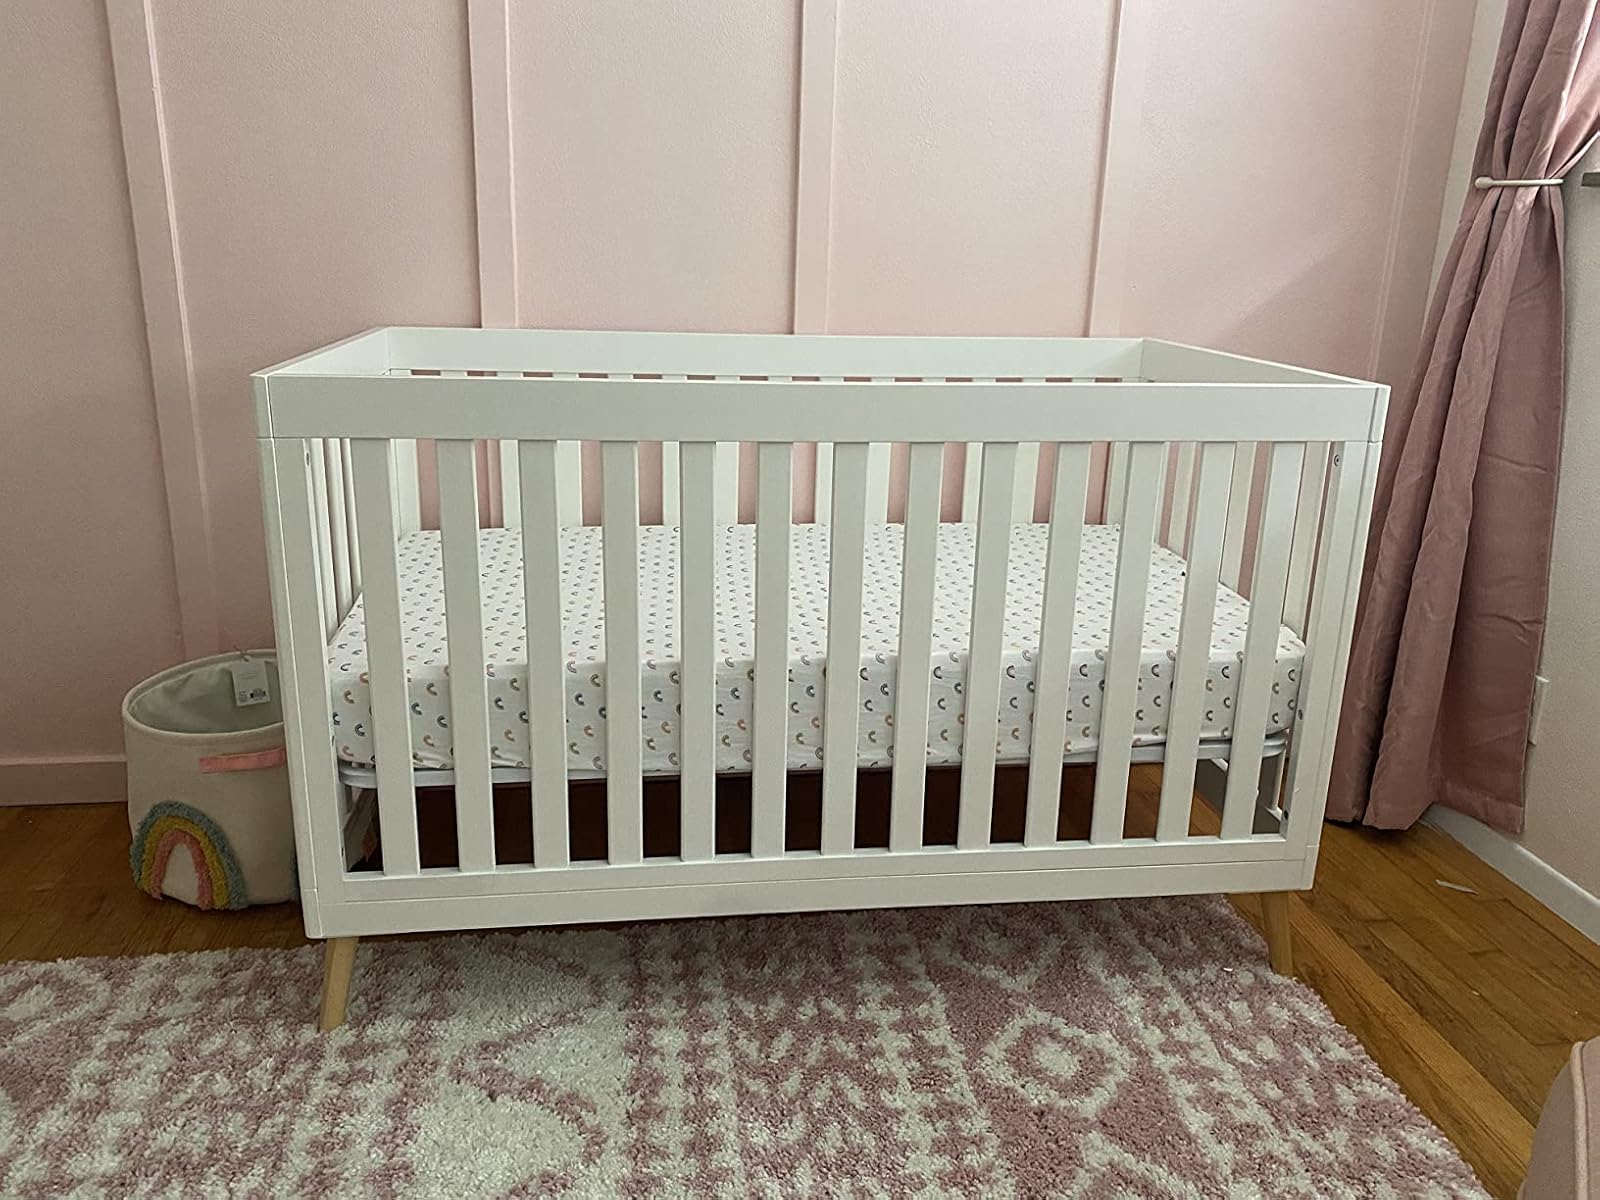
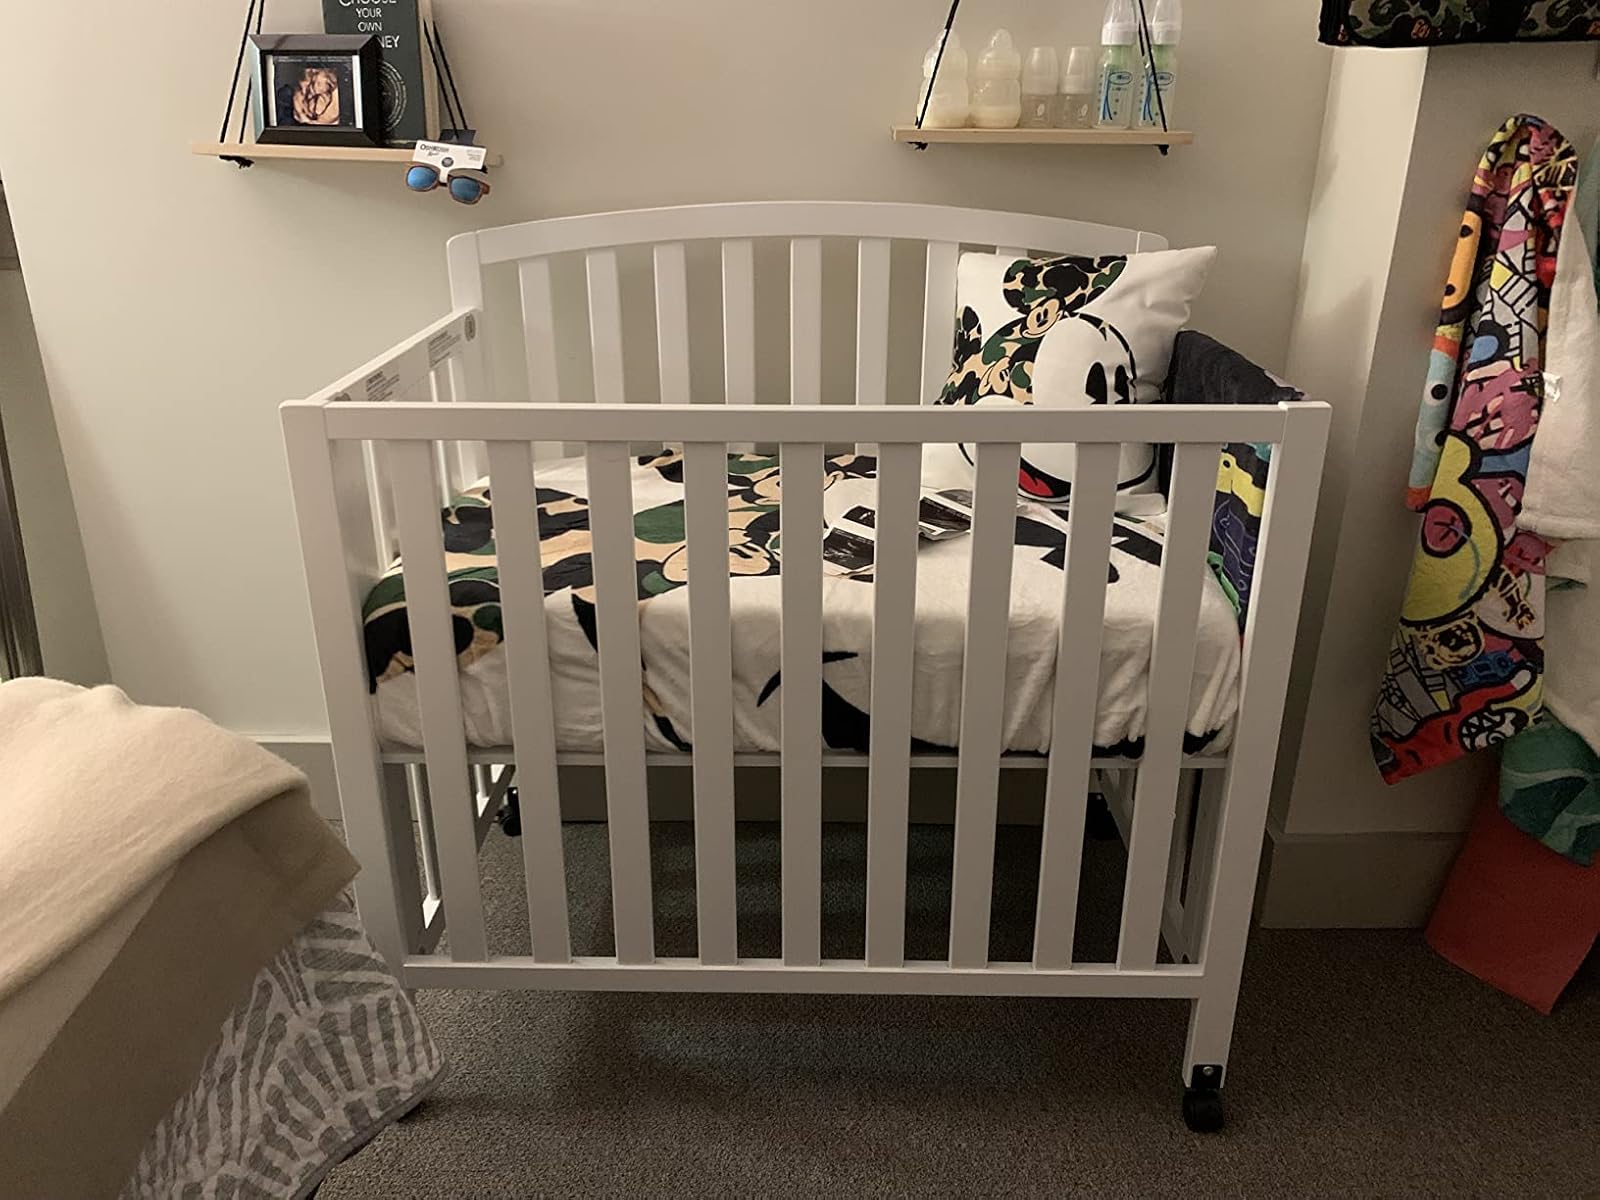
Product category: products_crib
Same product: no